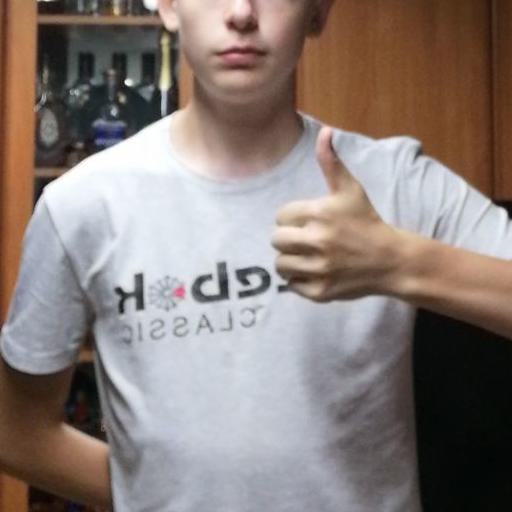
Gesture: like